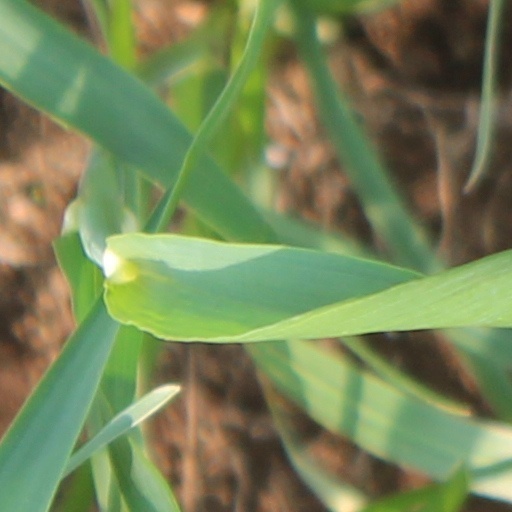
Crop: wheat